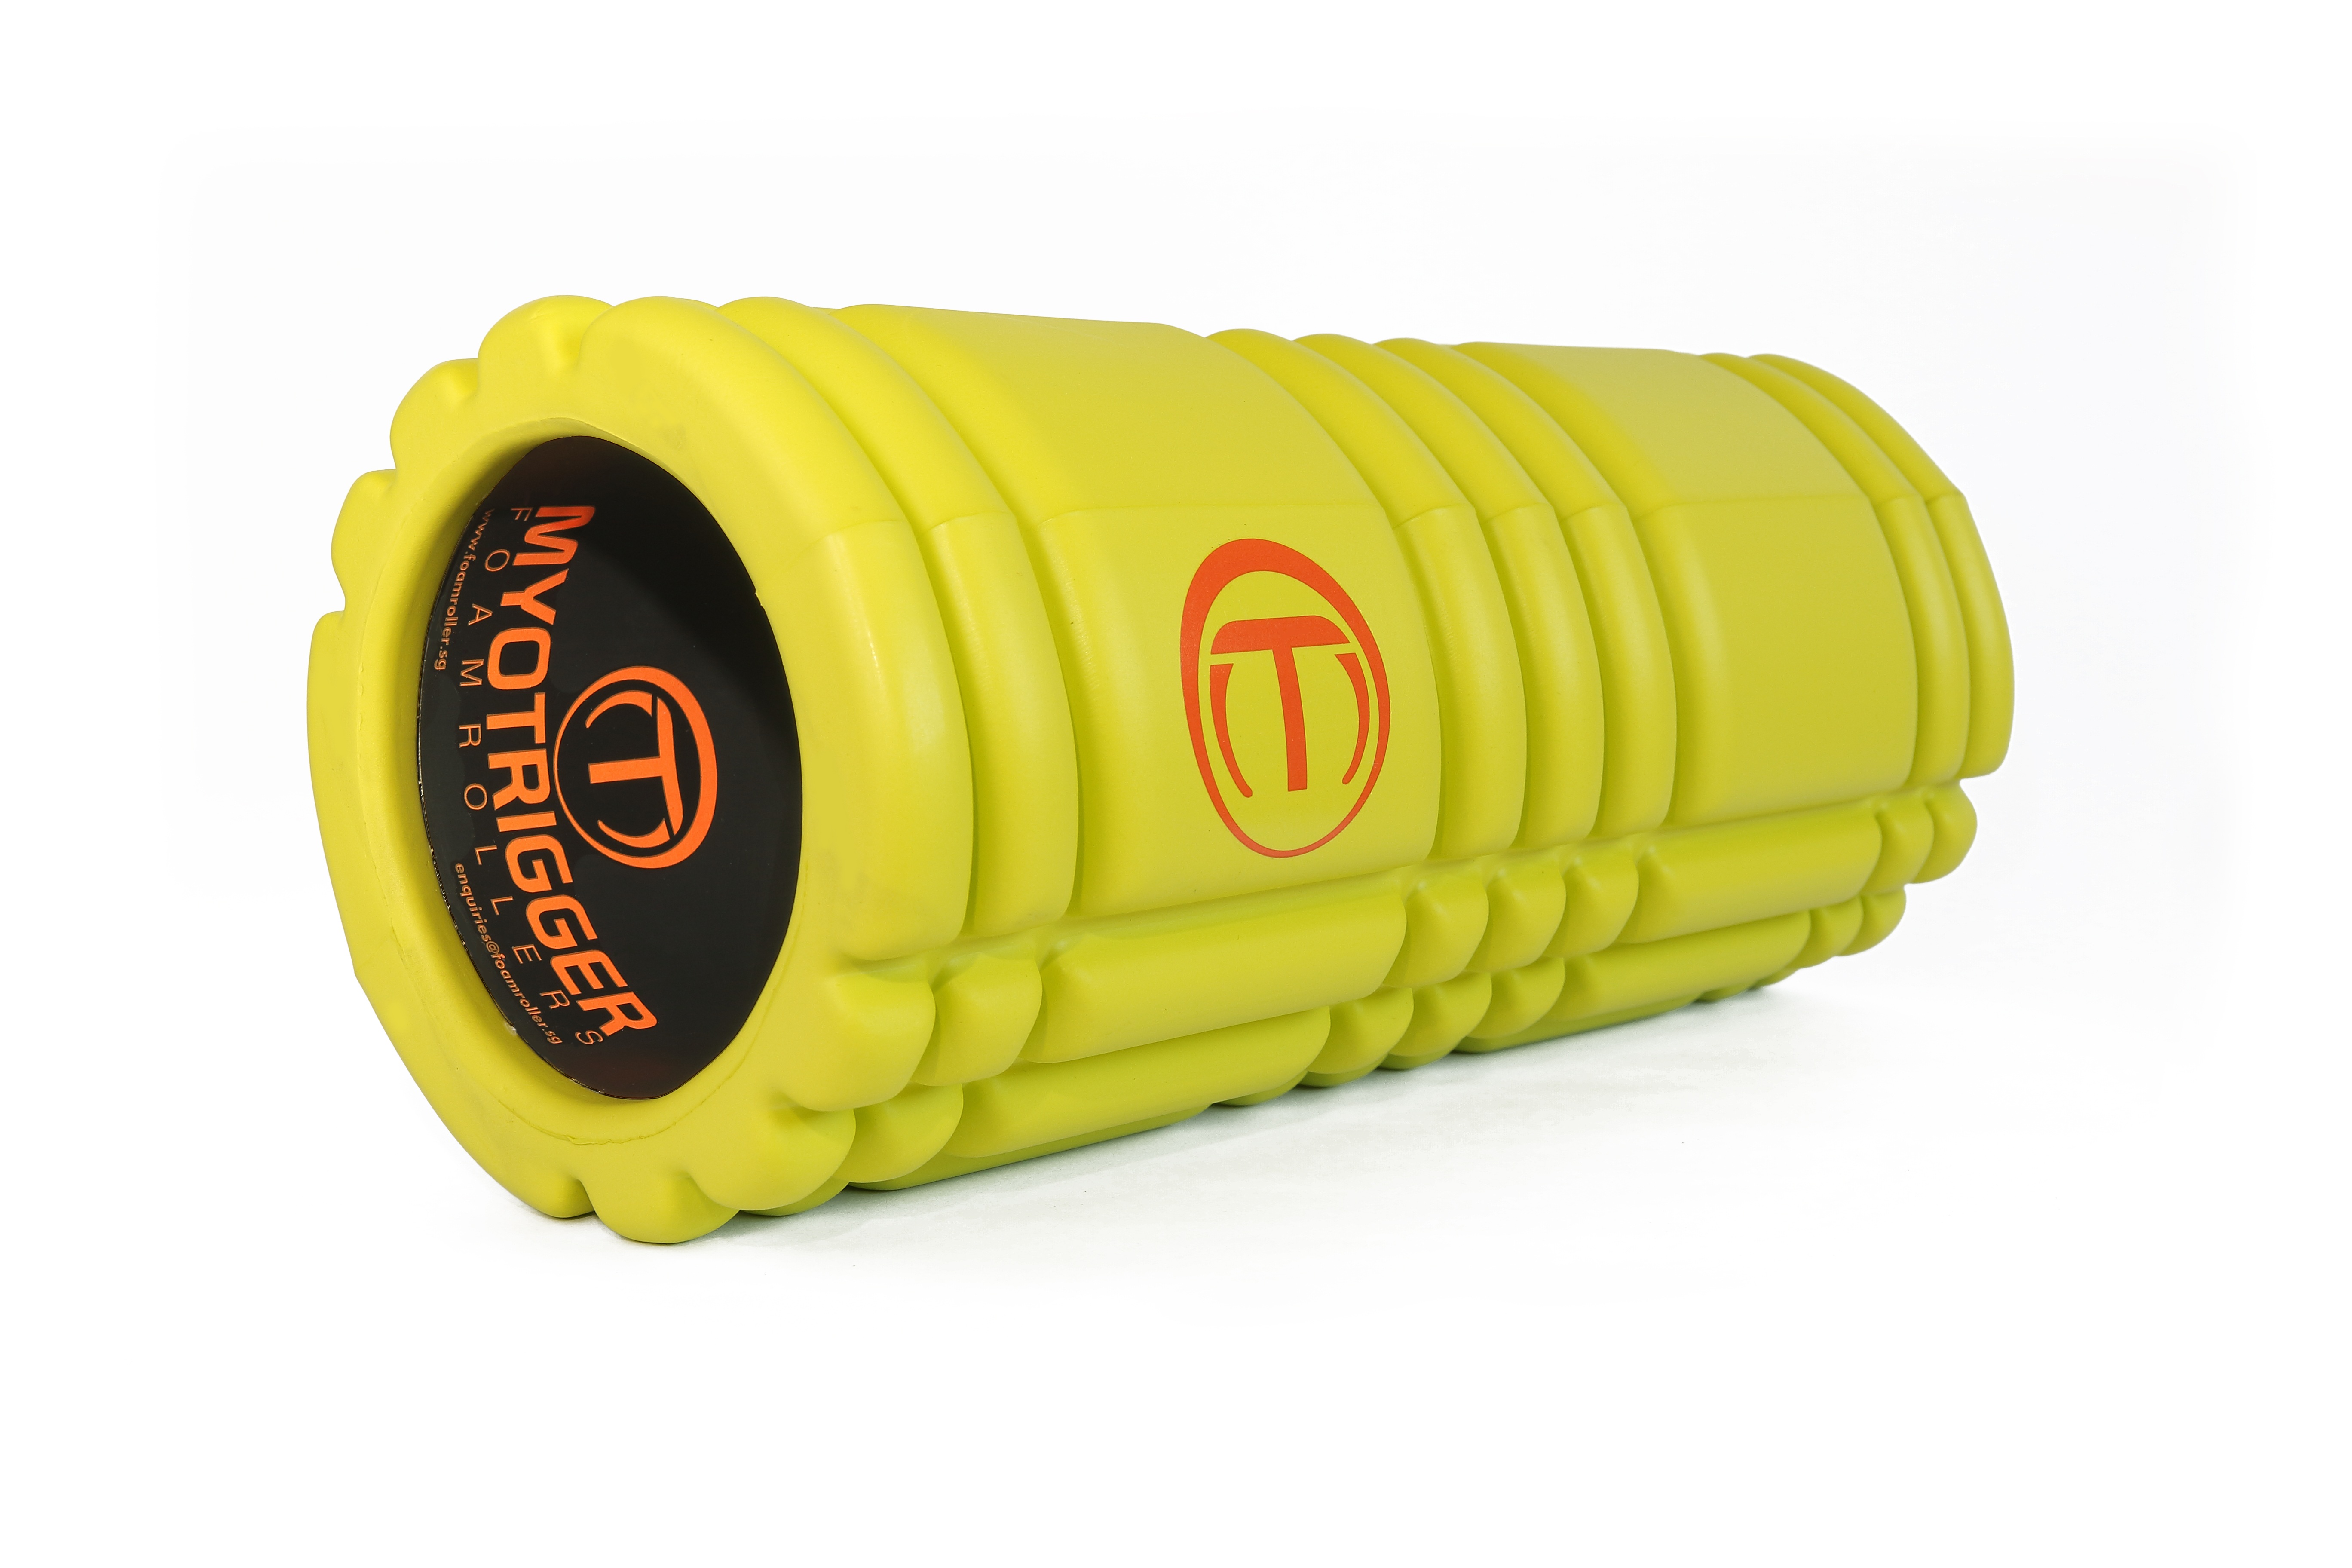
foam, exercise, yellow, workout, sports equipment, product, ball, yoga, inflatable, foam roller, myotrigger, foam rollers, foamroller, trigger point, myofascial release, foamrollers, self myofascial release